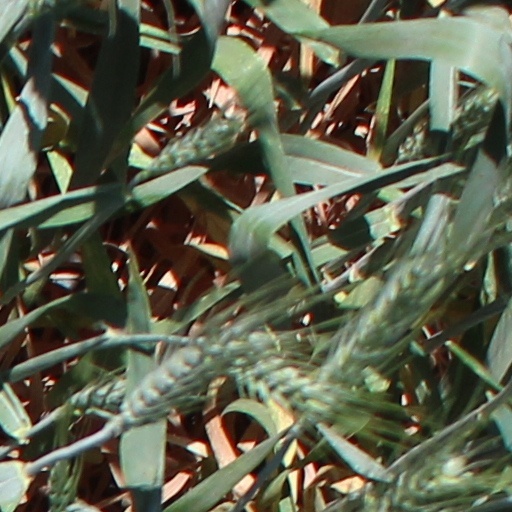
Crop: wheat